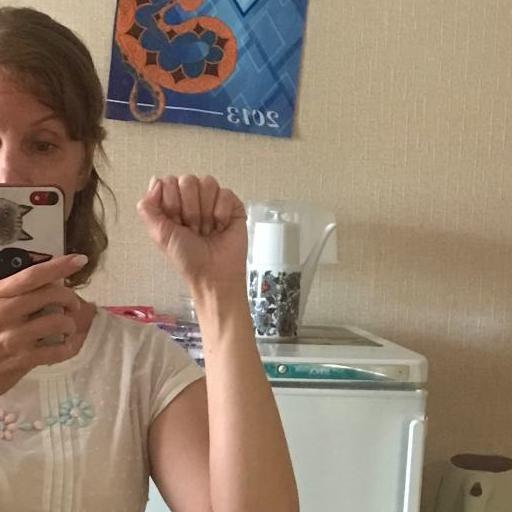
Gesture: fist